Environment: lab
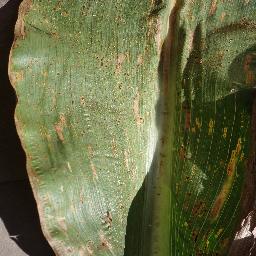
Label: gray_leaf_spot